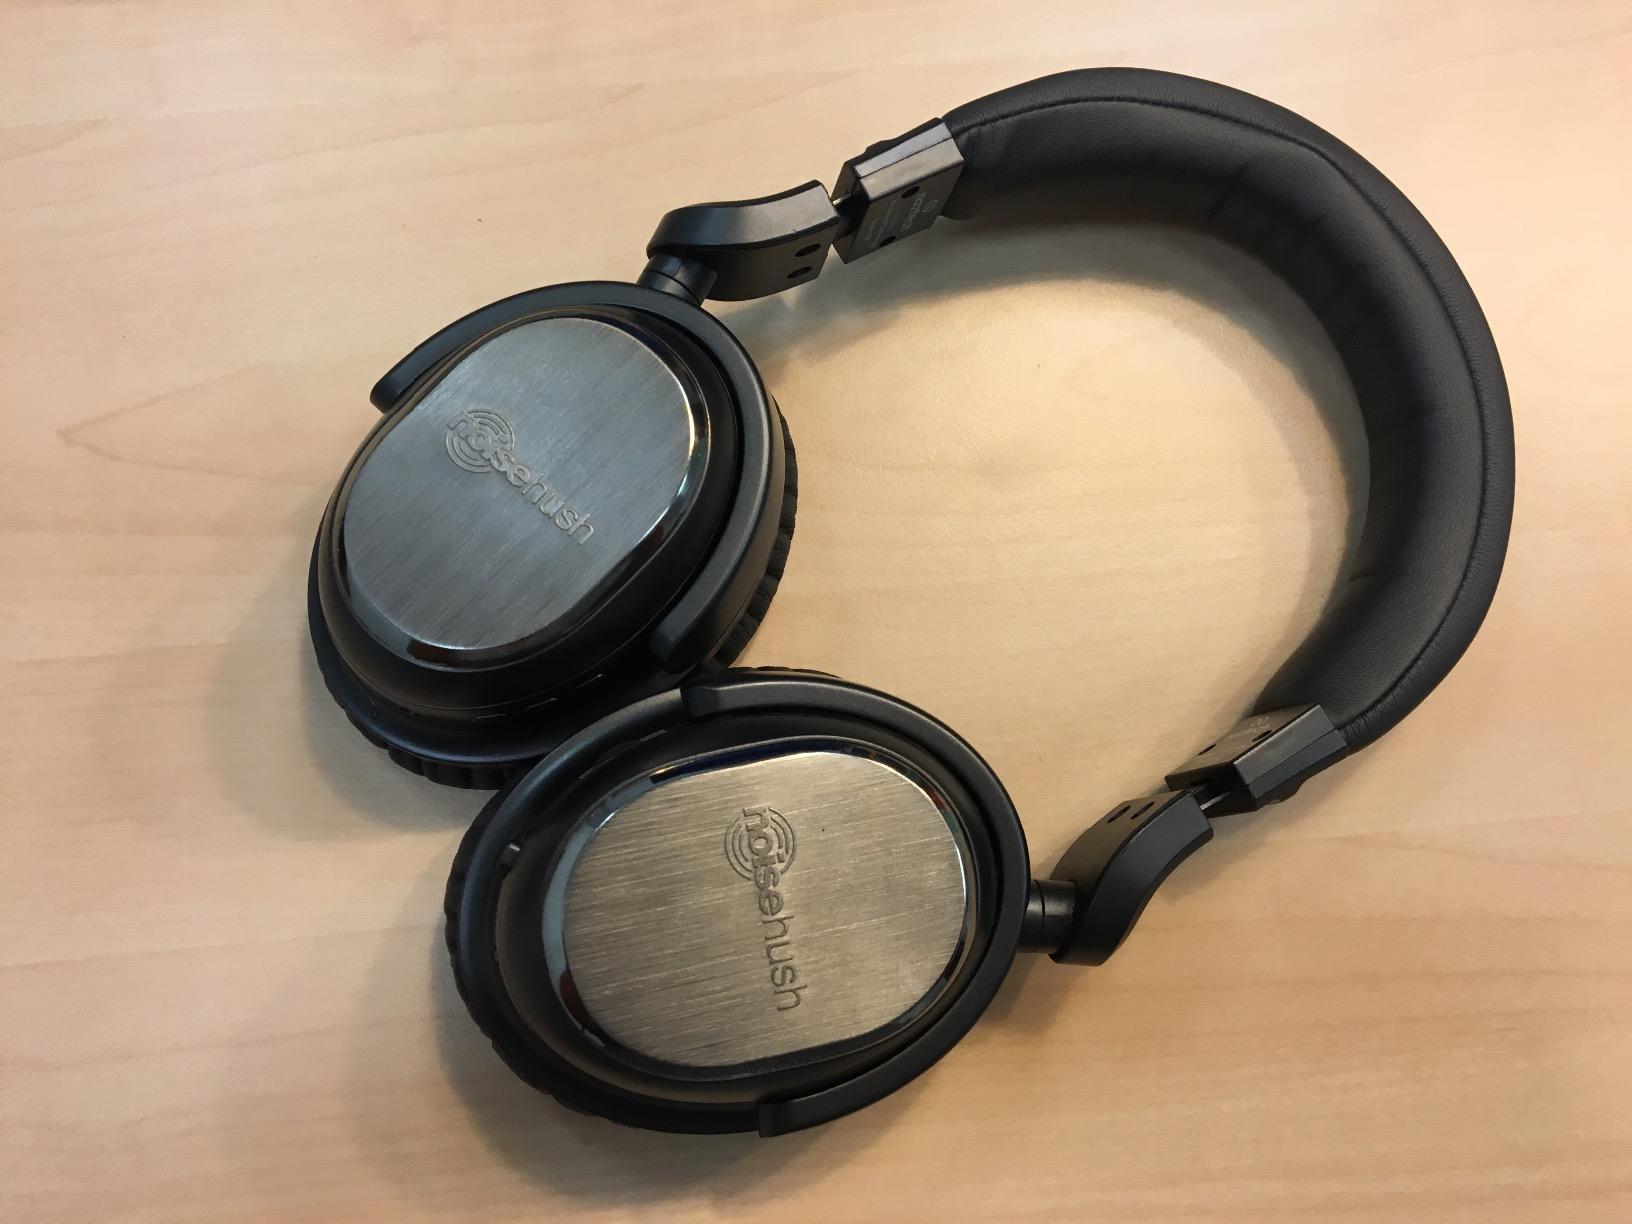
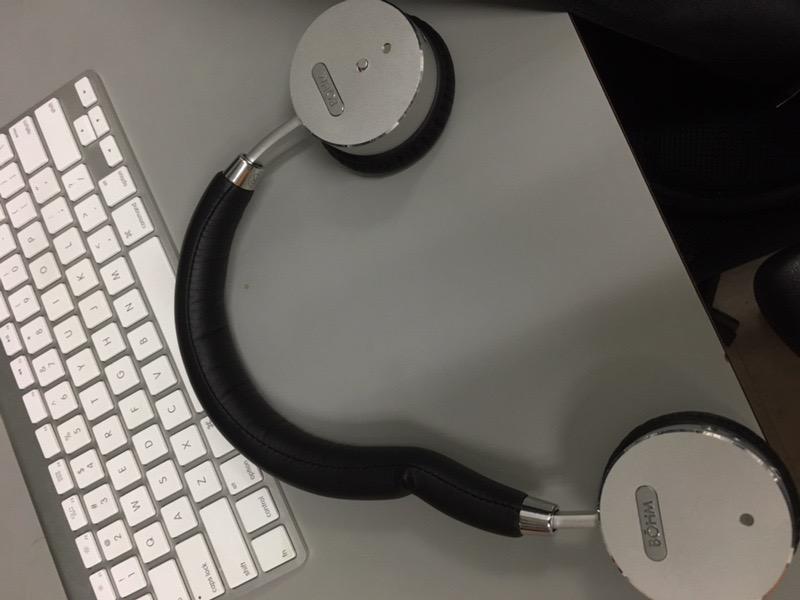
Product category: headphones
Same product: no